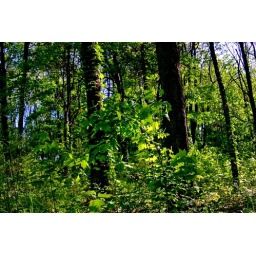
Sunlit forest floor, engulfed by green